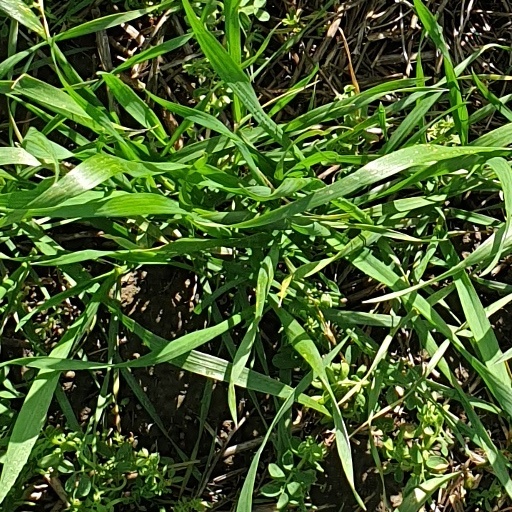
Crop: wheat